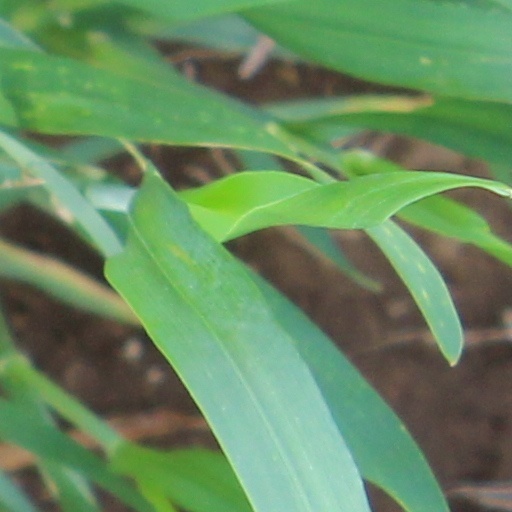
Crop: wheat